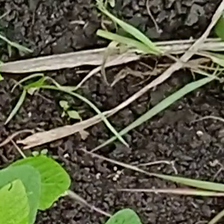
Weed species: Harali_(Cynodon_dactylon)